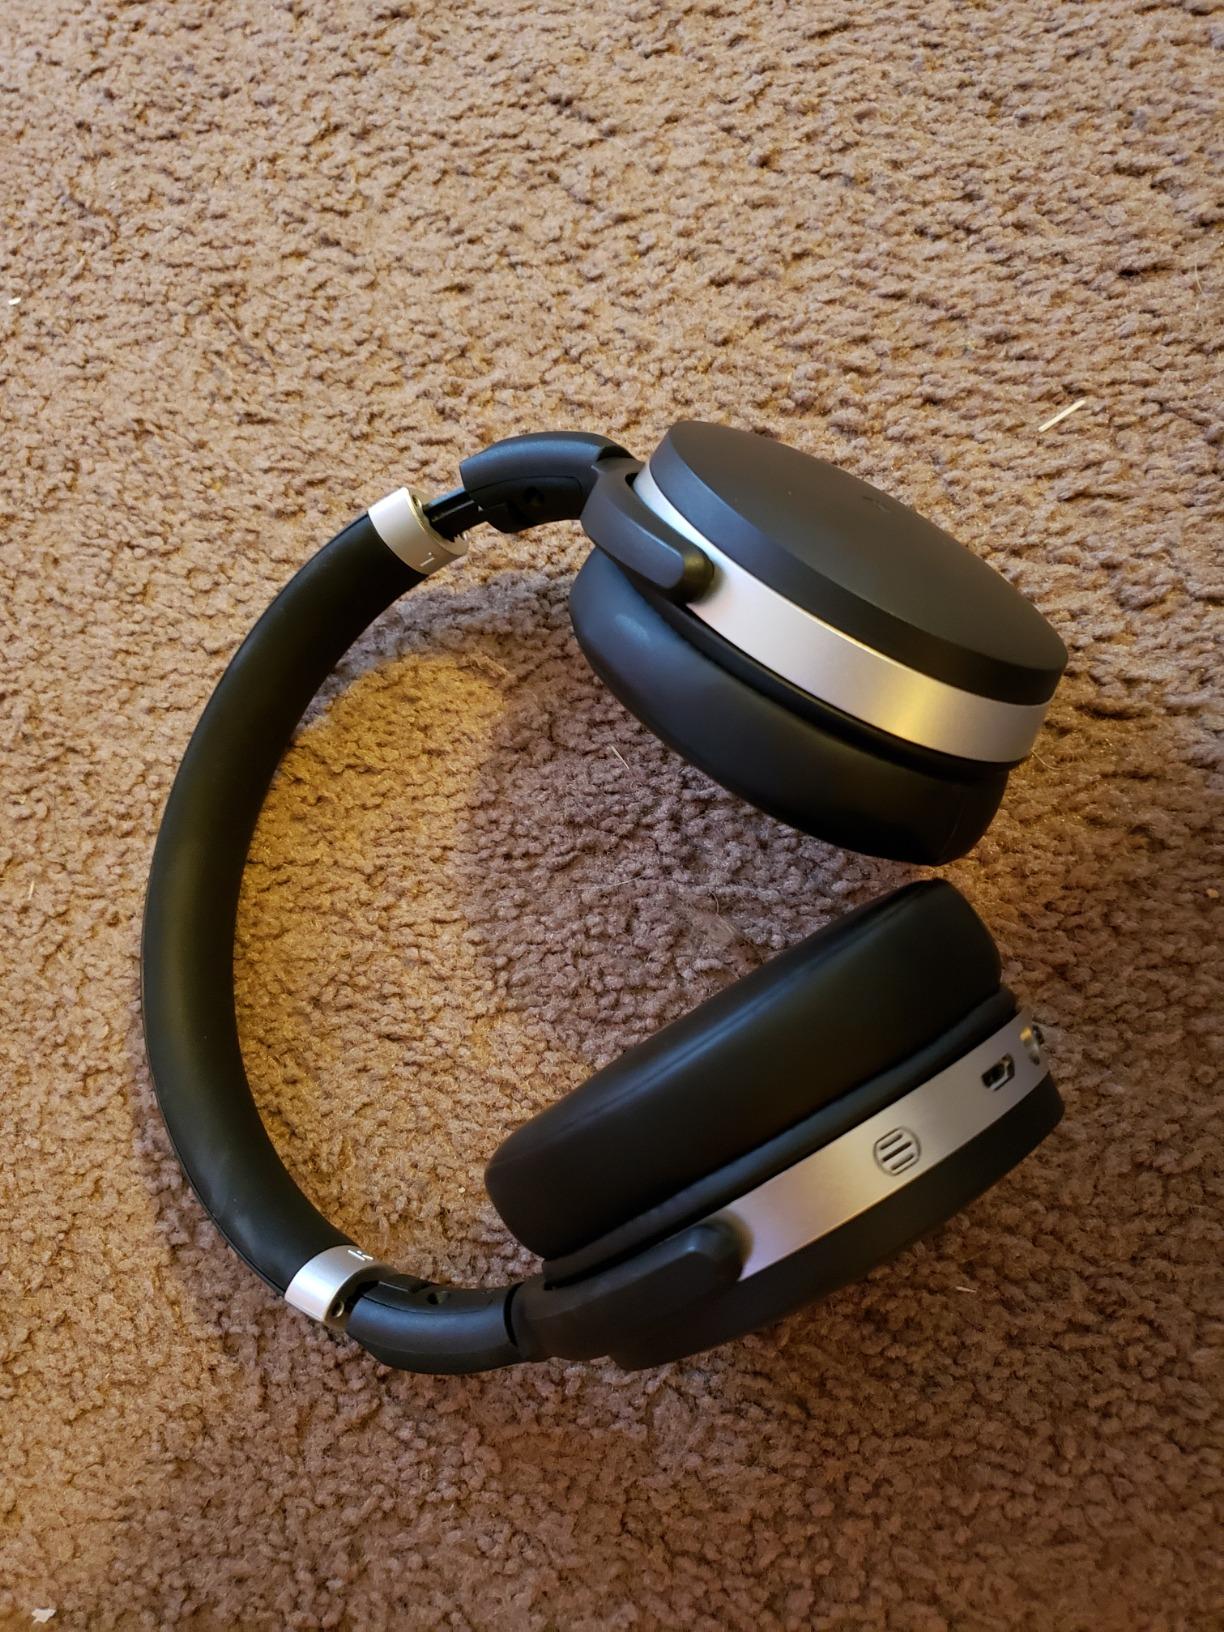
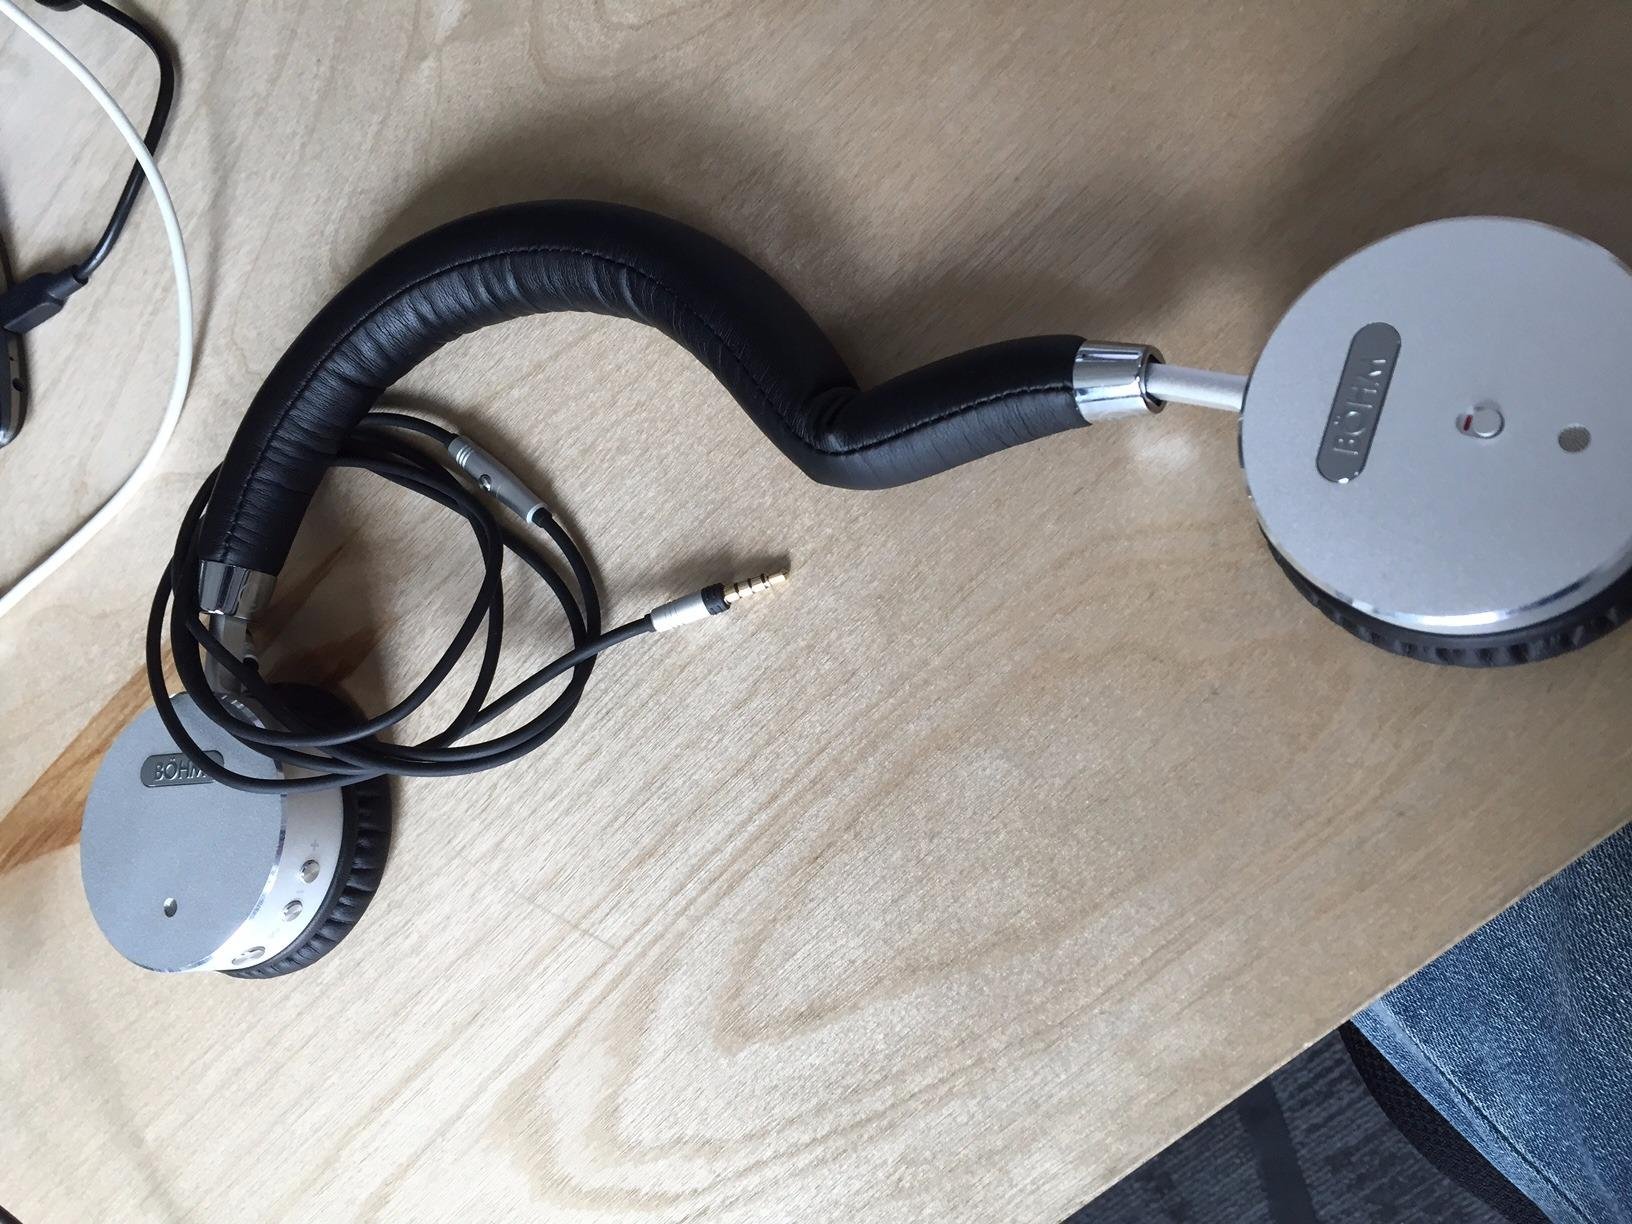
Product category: headphones
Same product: no